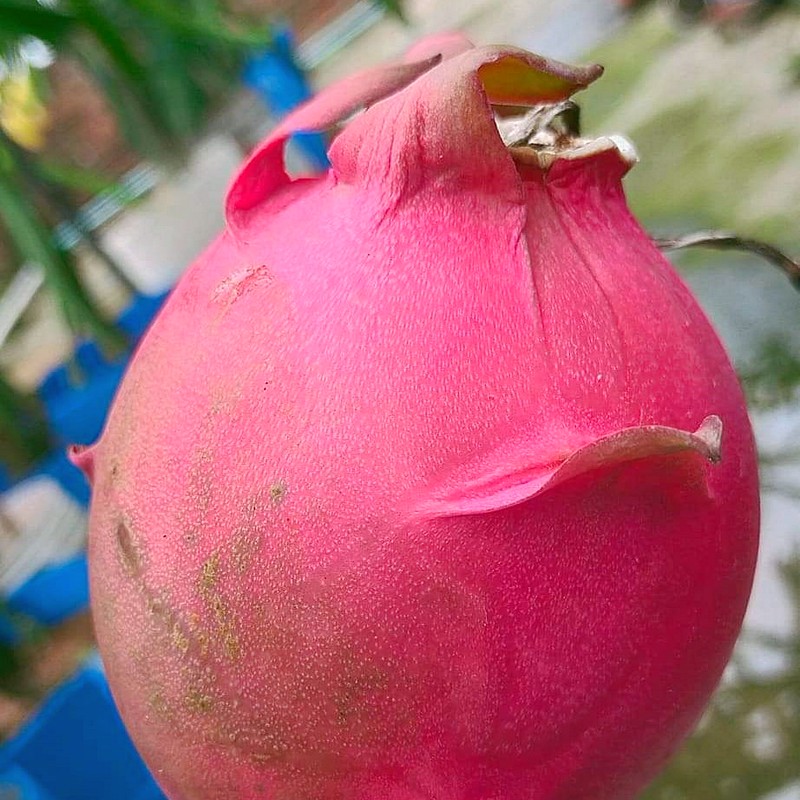
Label: Mature Dragon Fruit